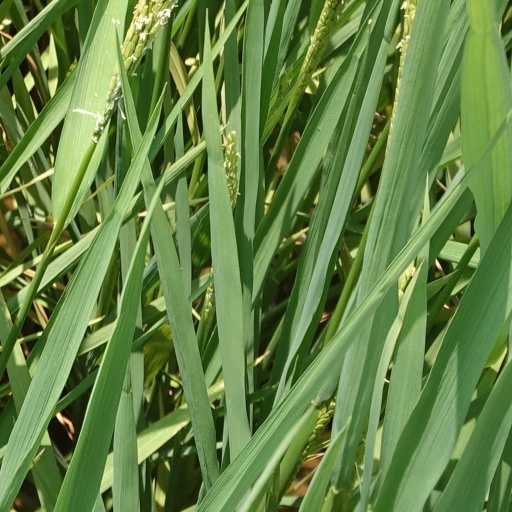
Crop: rice